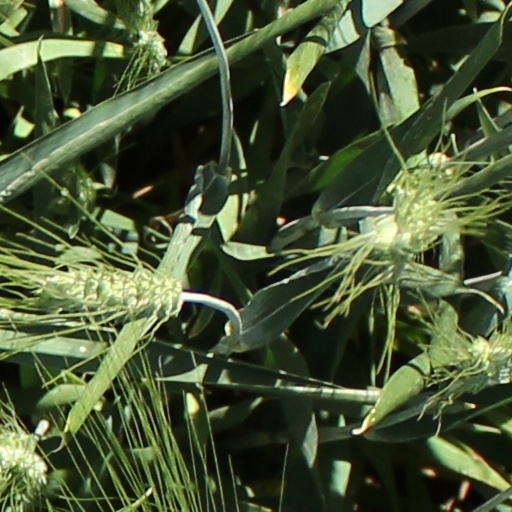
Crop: wheat